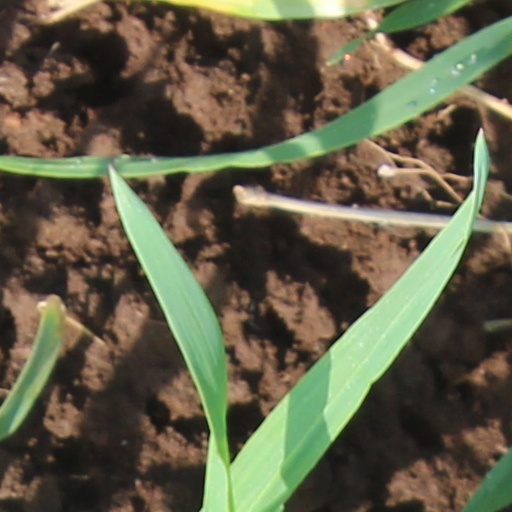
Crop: wheat